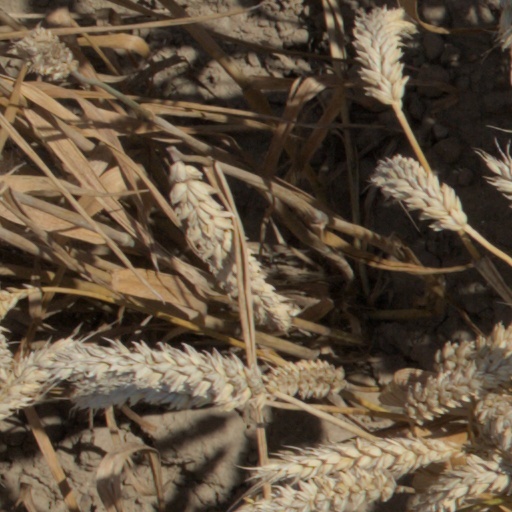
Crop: wheat